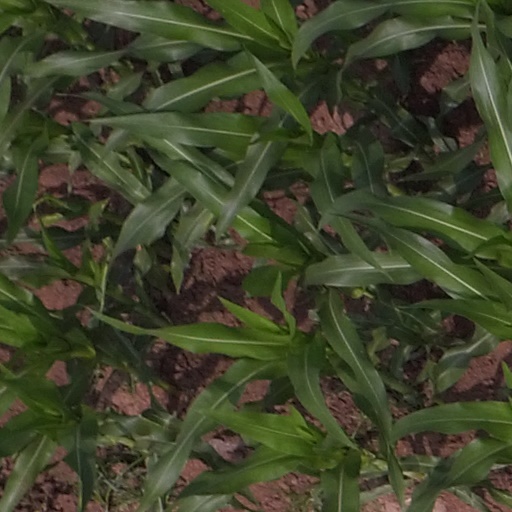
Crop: maize; corn